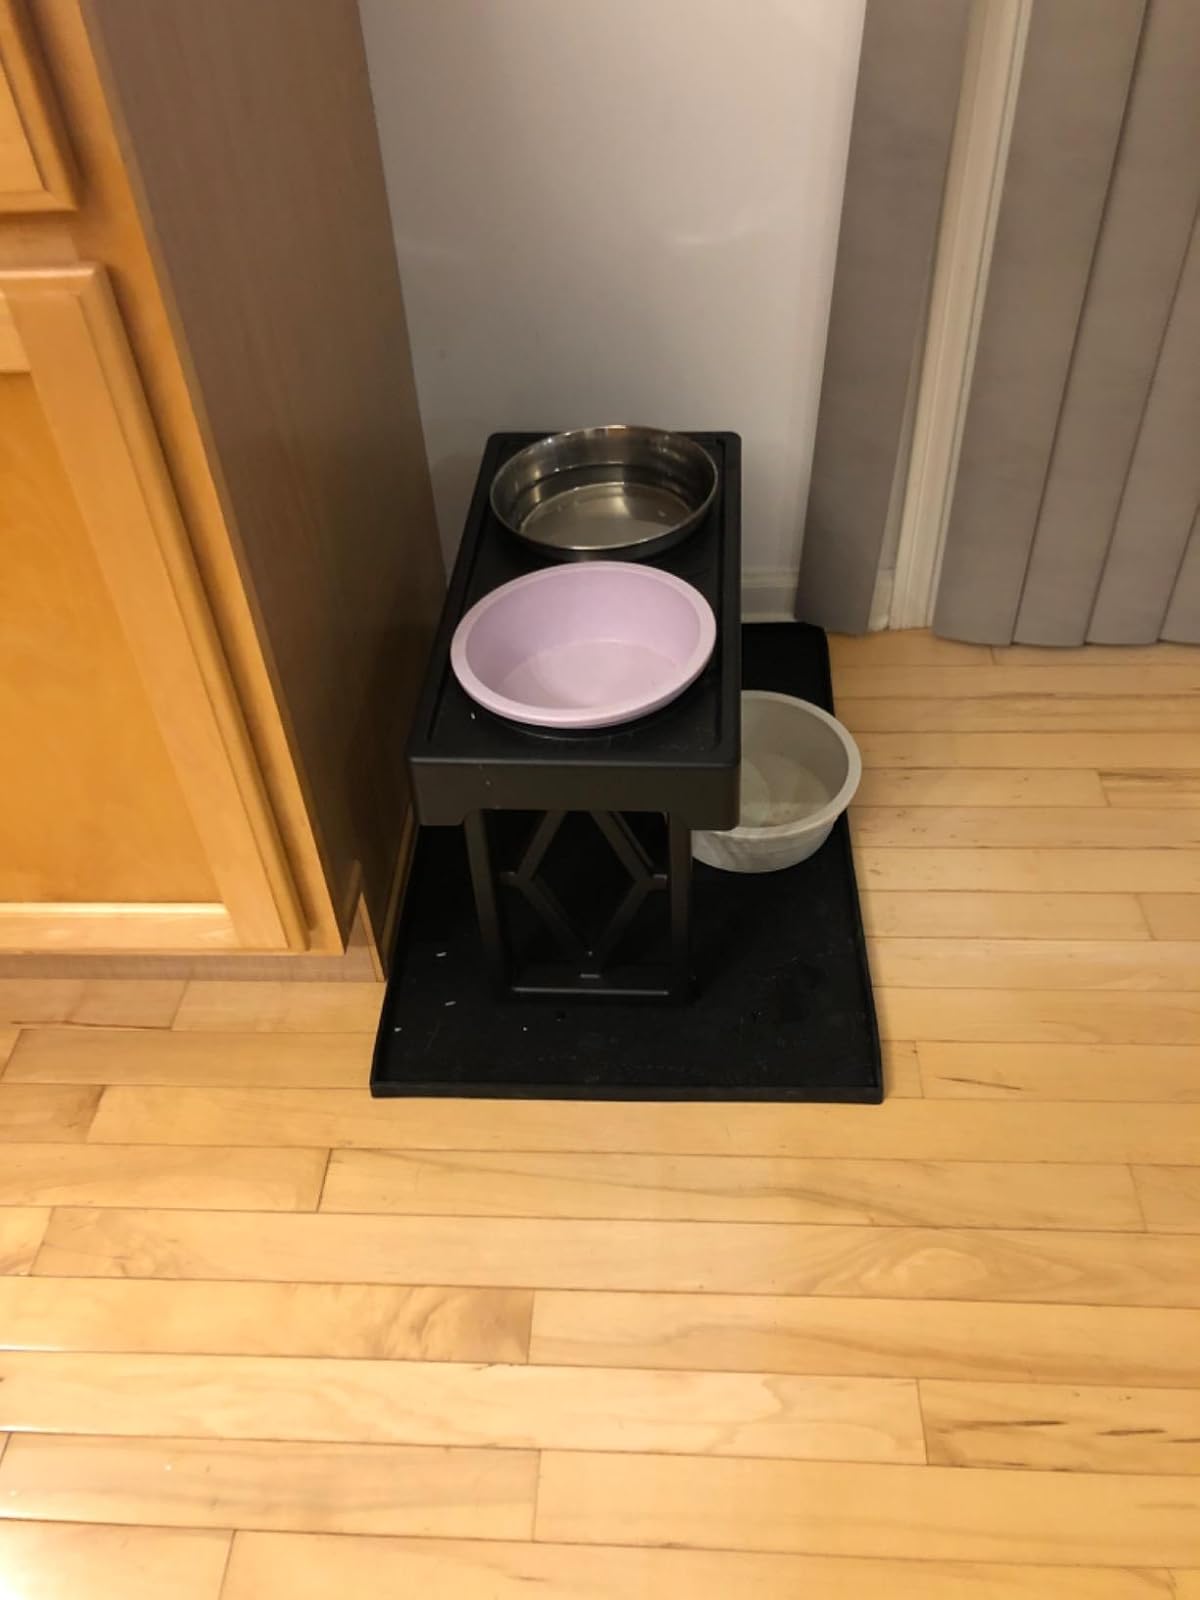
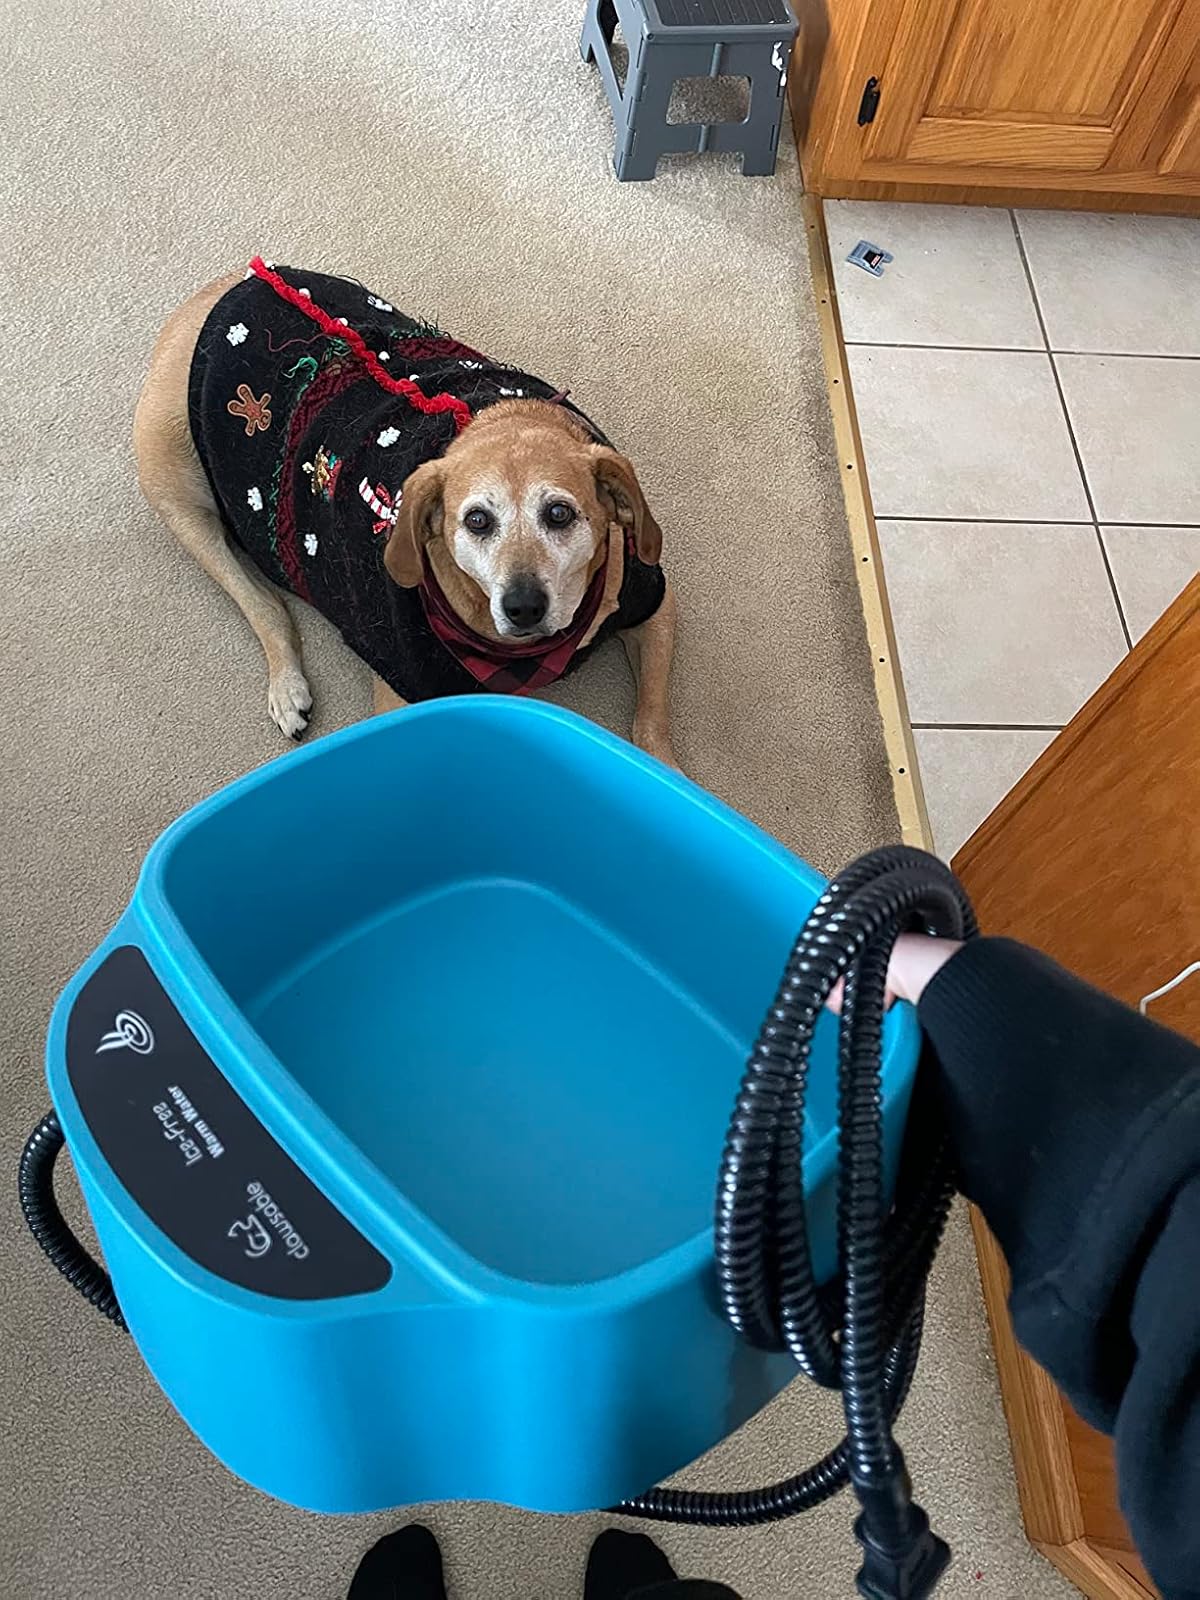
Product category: items_bowl
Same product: no